Willem Ripperda

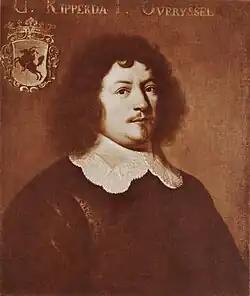
Willem, Baron Ripperda

Willem, Baron Ripperda, Lord of Hengelo, Boekelo, Boxbergen, Rijsenburg and Solmsburg (Twente, 1600 – Hengelo, 1669), was an ambassador at the peace conferences of Osnabrück and Münster which ended both the Thirty Years' War in Germany and the Eighty Years' War between Spain and the Netherlands.